Malvern Wells

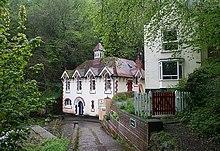
The Holy Well, Malvern Wells, a location of a Malvern Water bottling plant.

In 1558 Queen Elizabeth I granted the land to John Hornyold, lord of the manor, under the premise that any pilgrim or traveller should be able to draw rest and refreshment from the Holy Well, a covenant which still stands today. The first record of spring water being bottled in the UK is from 1622, at Holy Well. Holy Well was later used by the Schweppes Company as the source for bottled Malvern Water sold at the Great Exhibition of 1851.